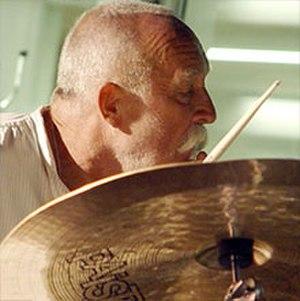
"Günter ""Baby"" Sommer est un percussionniste du jazz allemand, improvisateur, compositeur, né à Dresde le 25 août 1943.